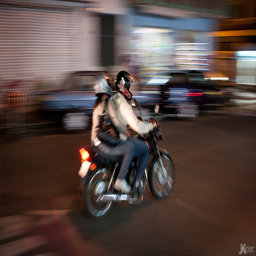
A couple of people sitting on a motor bike on a street.
a male and female on a motorcycle going fast on a street
A motorcycle with two riders in a fast motion picture
Two people with helmets on riding on a motorcycle together.
Two people ride down a street on a motorcycle.